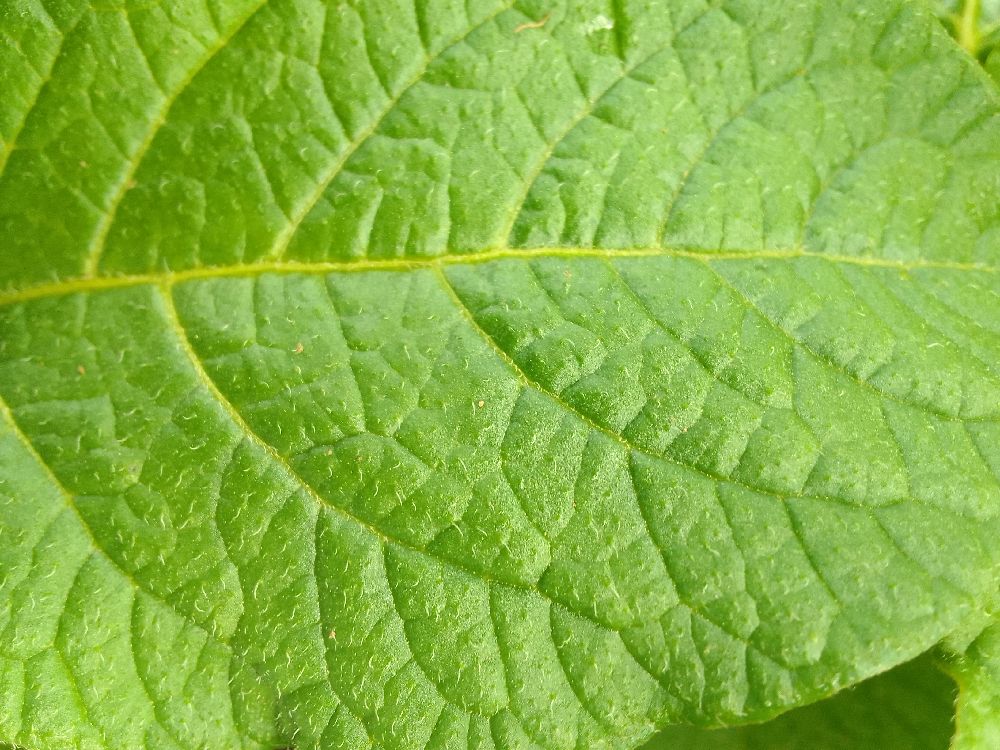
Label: Healthy